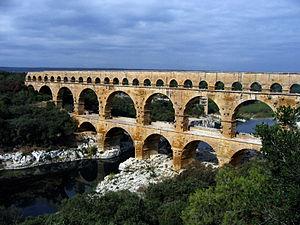
Le paysage en France désigne les paysages, c'est-à-dire « une partie de territoire telle que perçue par les populations, dont le caractère résulte de l'action de facteurs naturels et/ou humains et de leurs interrelations » ; leur état, les menaces et les acteurs.
Le label Grand Site de France est un label décerné par le ministère de la Transition écologique et solidaire, qui vise à promouvoir la bonne conservation et la mise en valeur des sites naturels classés français de grande notoriété et de très forte fréquentation. Cette réglementation est intégrée dans le Code de l’environnement depuis la loi Grenelle 2 du 12 juillet 2010 portant engagement national pour l'environnement.
L'Occitanie est la 4ᵉ région touristique en France avec 13 milliards d’euros de recettes touristiques et 181 millions de nuitées annuelles en moyenne dont 23 millions en plein air avec 14,2 millions de touristes sur le littoral dont 7 millions d'étrangers et 15 millions dans les hôtels.